Algerian couscous

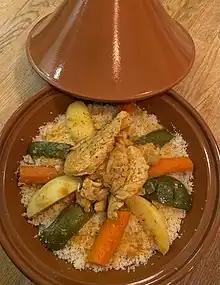
Algerian vegetable couscous with chicken

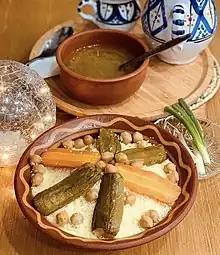
Algerian couscous with vegetables (vegetarian)

Vegetable couscous: This couscous dish features a medley of nutritious vegetables including potatoes, carrots, green beans, squash, onions, tomatoes, turnips, and optionally, eggplants. It may be prepared with either chicken or beef, or as a vegetarian option. Accompanied by chickpeas and fresh spring onions on the side. To achieve a clear broth instead of a red one, saffron, paprika, tomatoes, and tomato puree should be omitted.